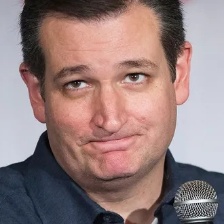
Species: LOONEY BIRDS
Scientific name: LUNATICUS AMERICONIS